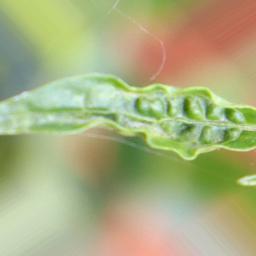
Label: mites_and_trips